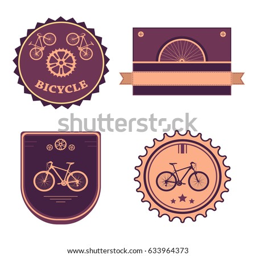
bicycle set badges logos and labels for any use